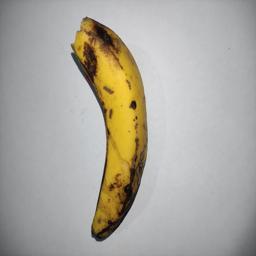
Banana variety: Sagor Kola